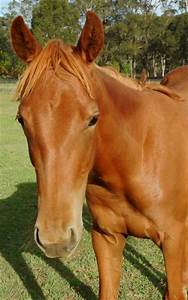
Label: cavallo